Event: Nepal Earthquake
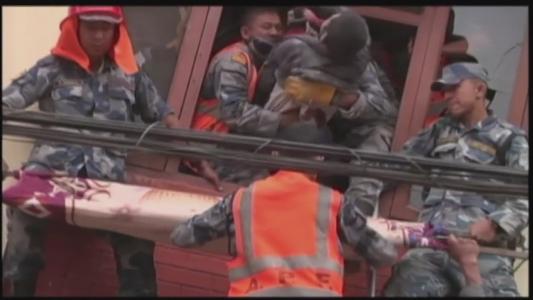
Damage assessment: damage